Fuoni

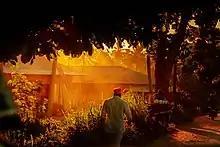
Sunset in Fuoni

Fuoni is a village on the Tanzanian island of Unguja, part of Zanzibar. It is located five kilometres to the southeast of Zanzibar City, immediately to the east of the village of Mwana Kwerekwe.